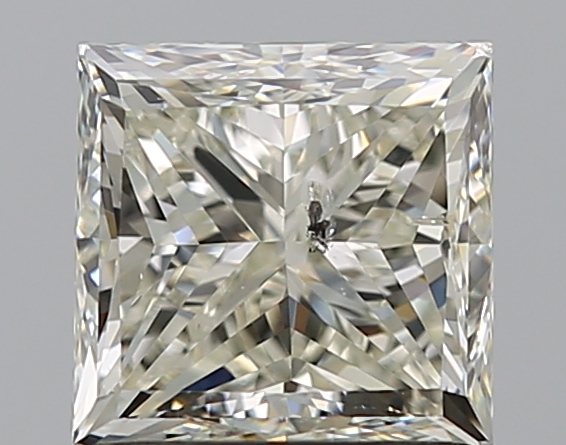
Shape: princess
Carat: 1.5
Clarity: SI2
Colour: K
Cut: GD
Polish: VG
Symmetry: VG
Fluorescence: N
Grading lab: IGI
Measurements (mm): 6.01 x 5.84 x 4.52